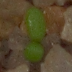
Label: scentless_mayweed